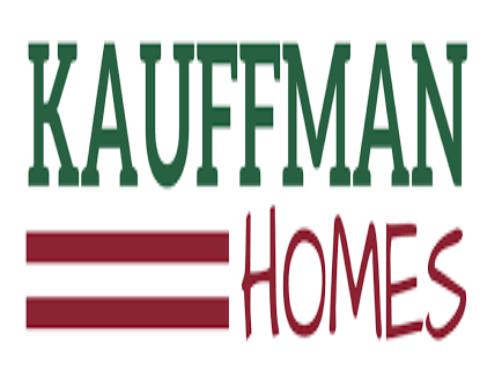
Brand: Kauffman
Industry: Others